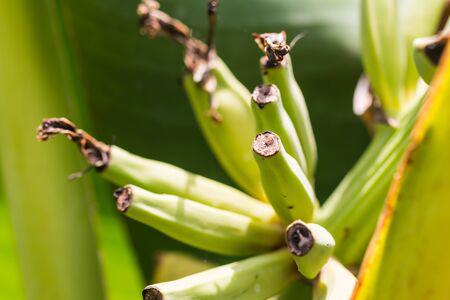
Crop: unknown
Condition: banana_banana_cigar_end_rot